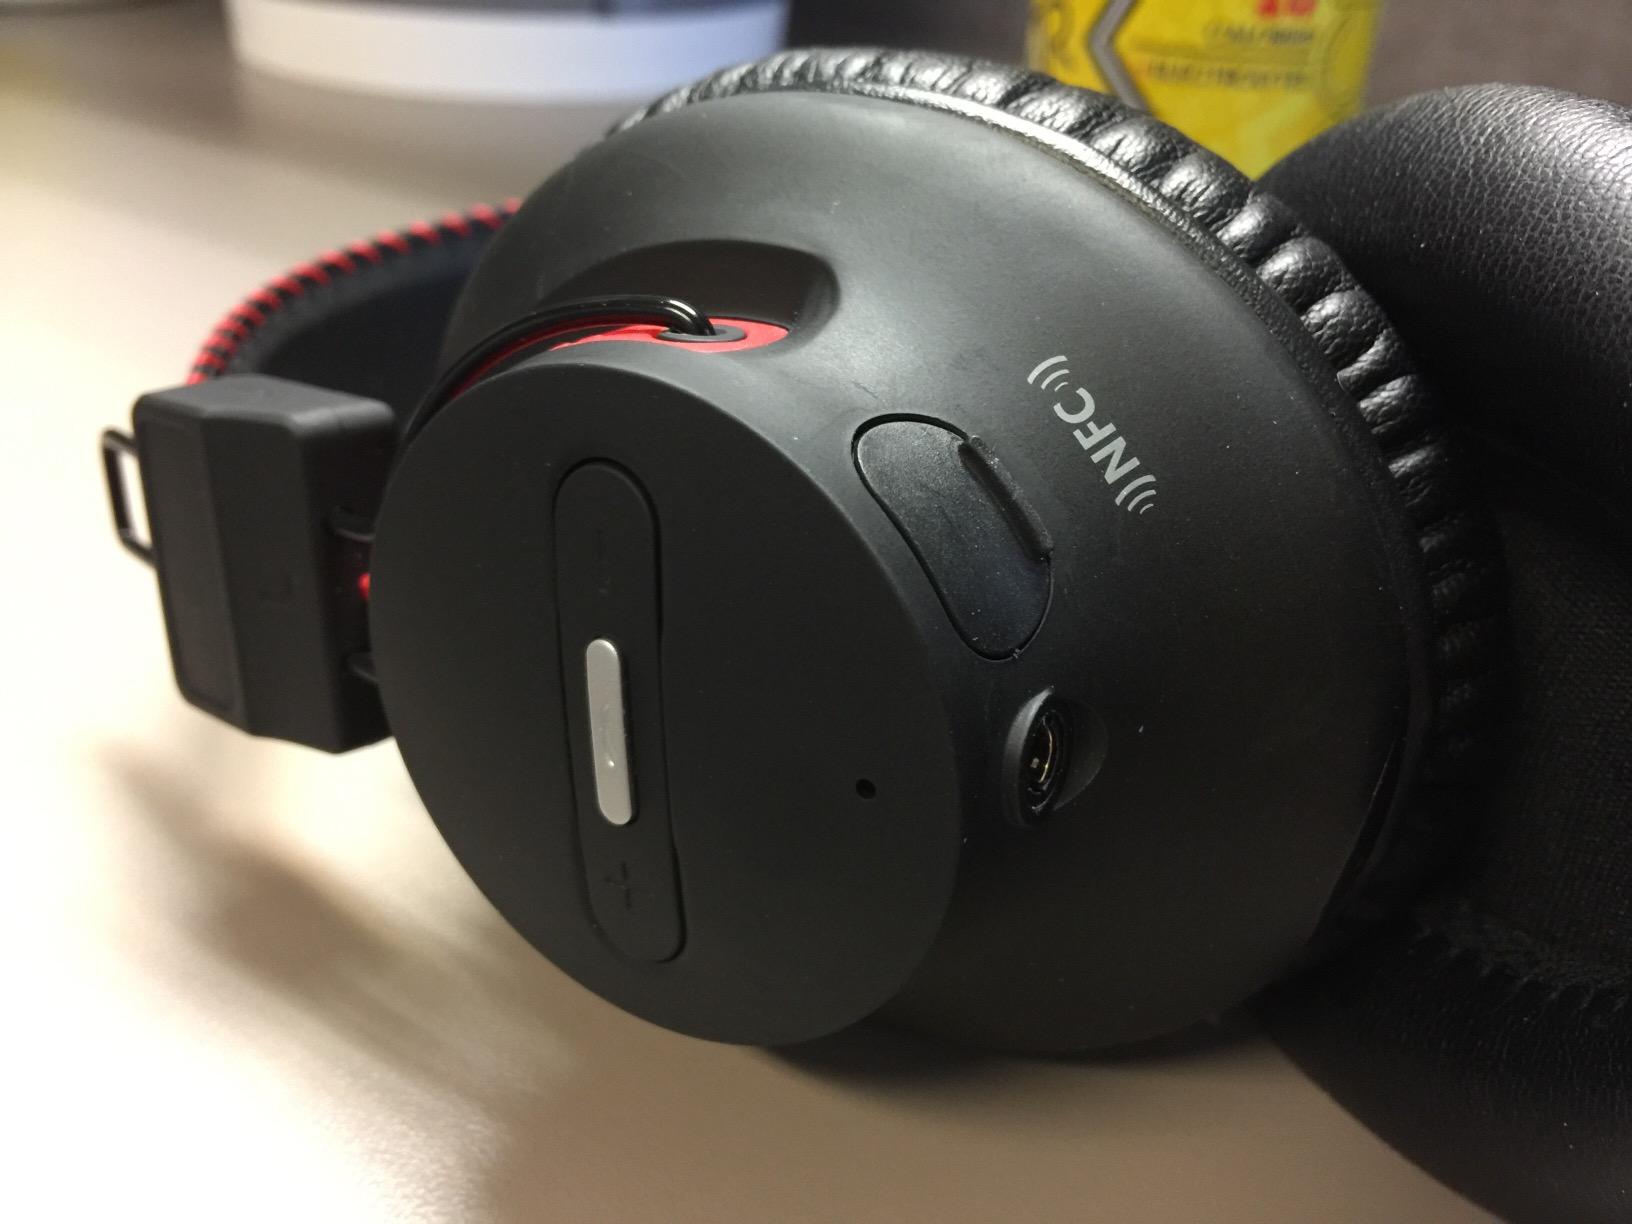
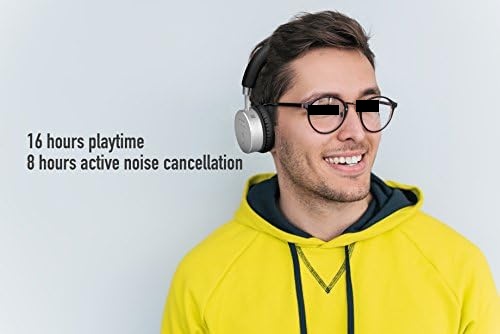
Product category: headphones
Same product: no